Montmaurin-La Niche mandible

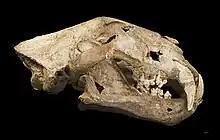
Carnivores like this "Panthera spelaea", an individual recovered from the chamber, used La Niche intermittently as a den.

Montmaurin-La Niche includes an intact mandibular body and six teeth, only missing the upper alveolar wall and a portion of the internal right corpus wall aside from the missing teeth. One edge of the right ascending ramus, left coronoid, and both sigmoid notches are damaged and the body has a few cracks. This suggests that the bone underwent weathering before deposition. Overall, the state of the bone is in very good condition and the teeth are excellently preserved. On the first molars, they are rectangular with rounded edges and five developed cusps, missing a deflecting wrinkle, talonid crest, or protostylid. The EDJ surface is alike many hominins of similar age, and the hypotaurodont pulp cavity is seen in Neanderthals. The second molars have four cusps, which is common in most Homo sapiens populations. Their pulp cavity, like the first molars, are also much like Neanderthals. The third molars have five cusps and similar Neanderthal characters.